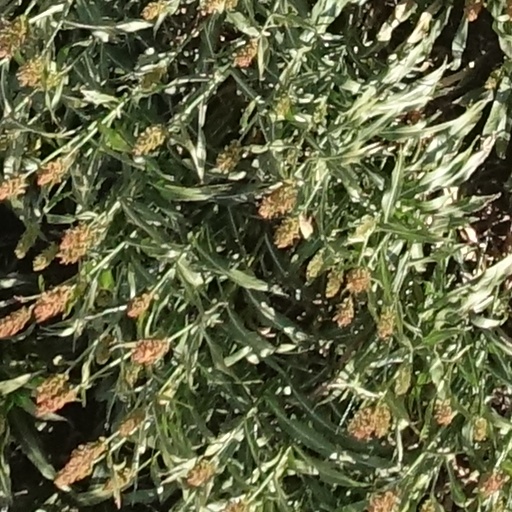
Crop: sorghum